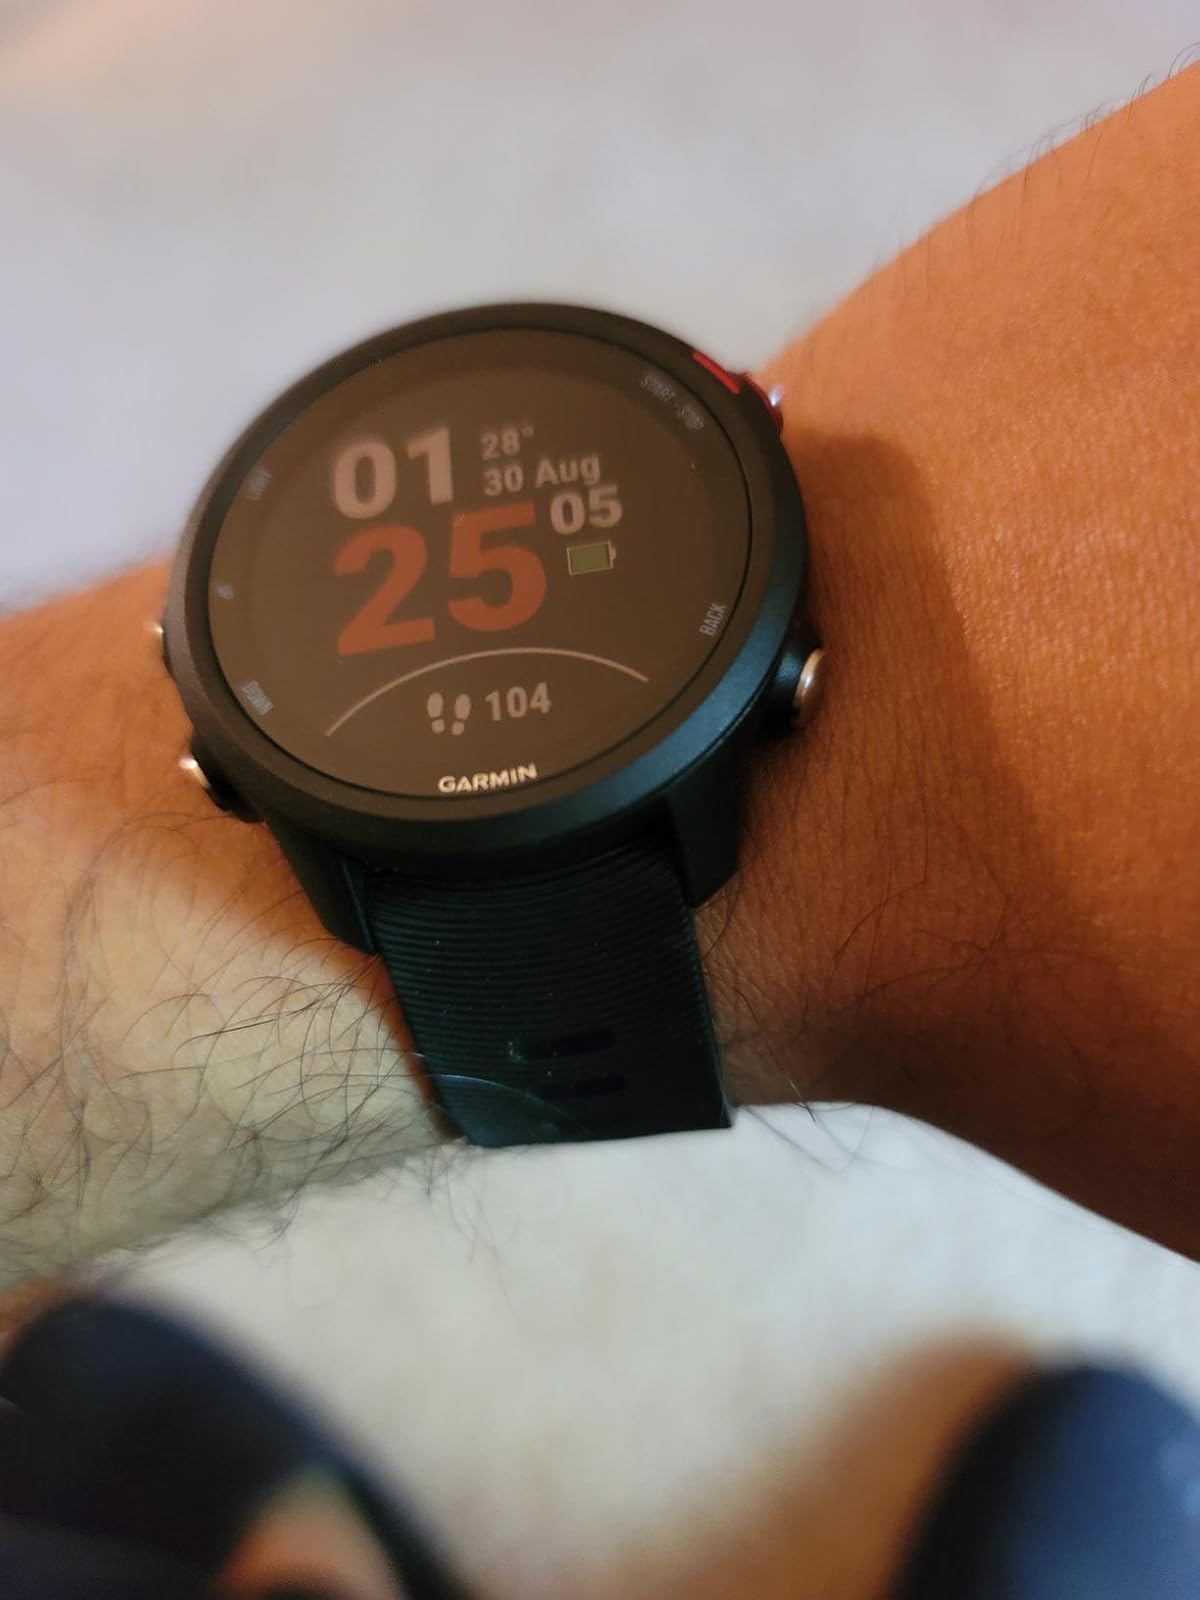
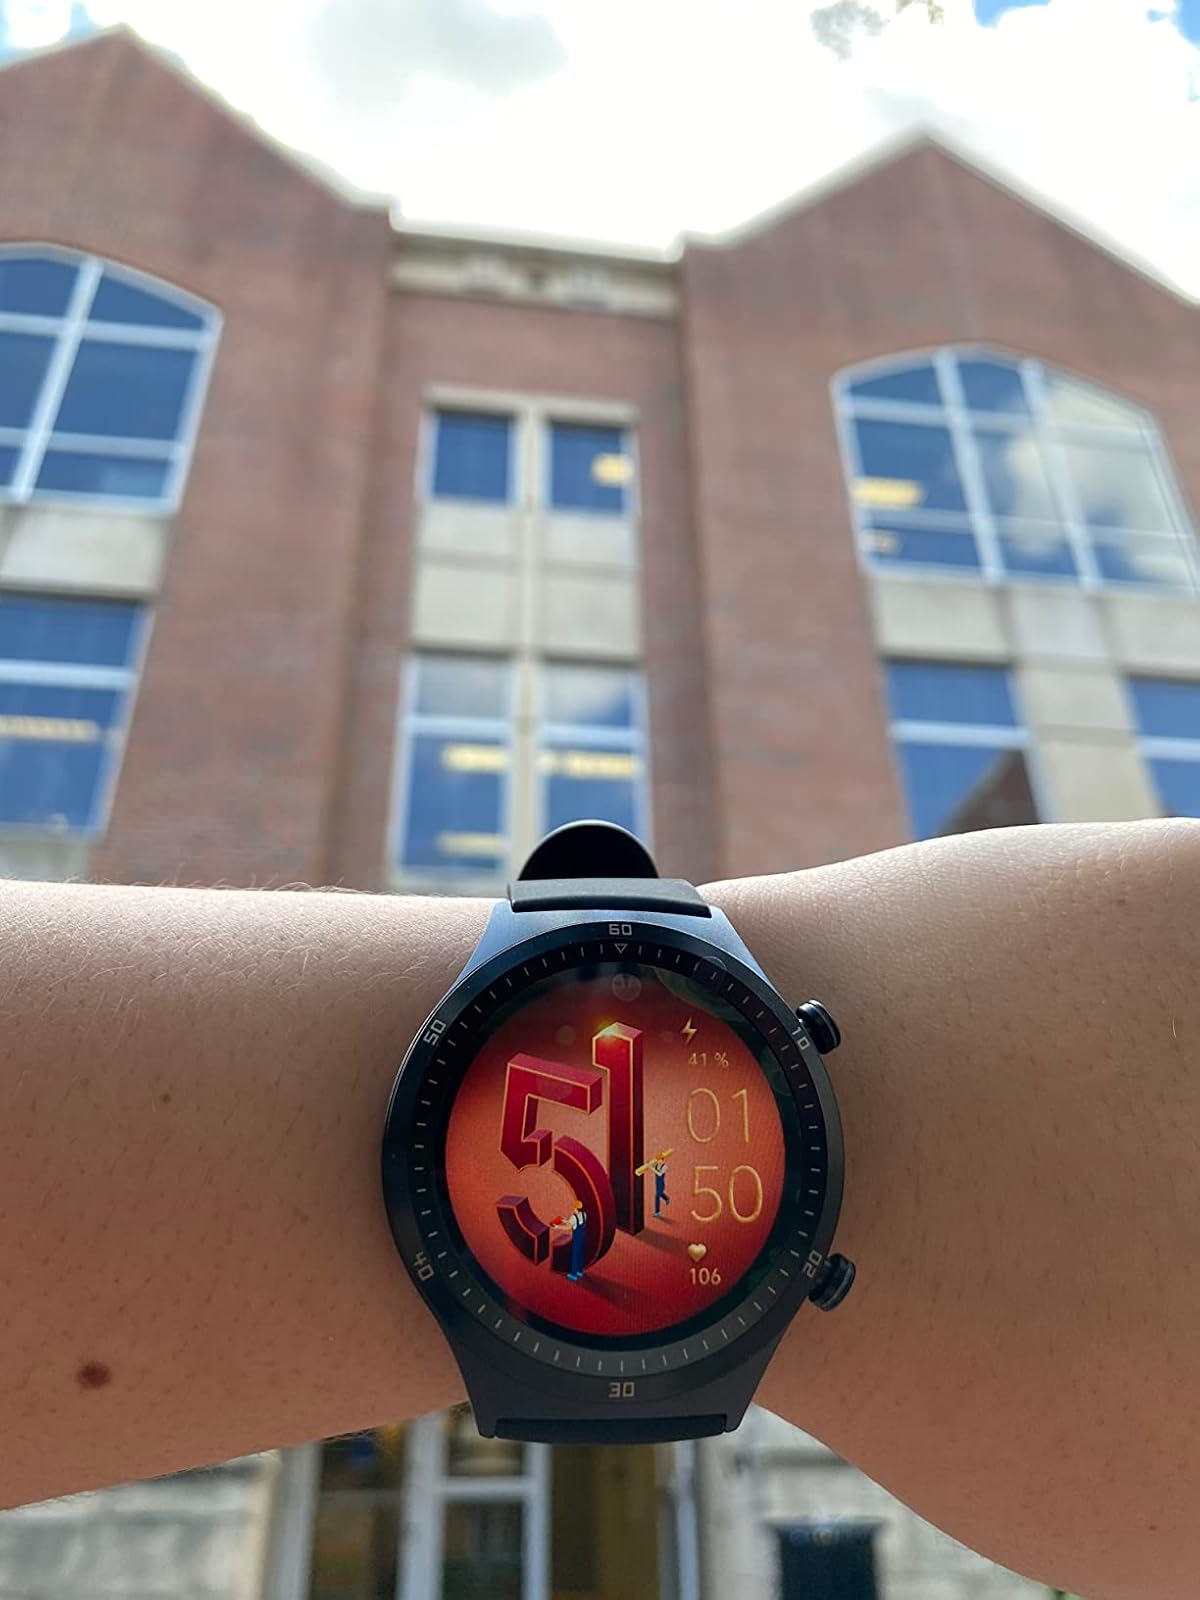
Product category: smartwatch
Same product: no